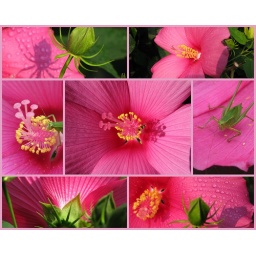
for a challenge ... summer pink hibiscus in our yardWinner, Nature's Pot-of-Gold challenge, flower collage 11-08Winner, Nature's Pot-of-Gold challenge, single flower macro collage 1-09